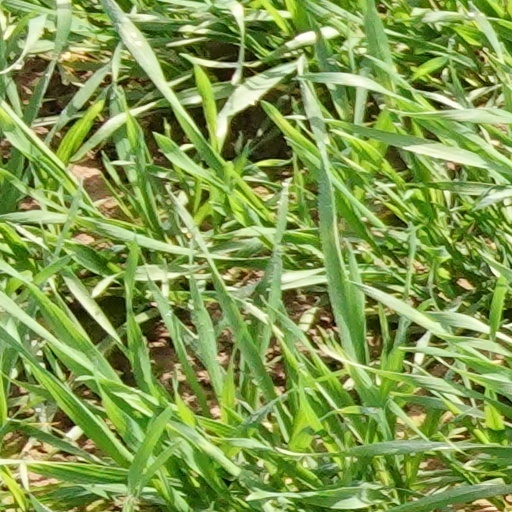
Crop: wheat